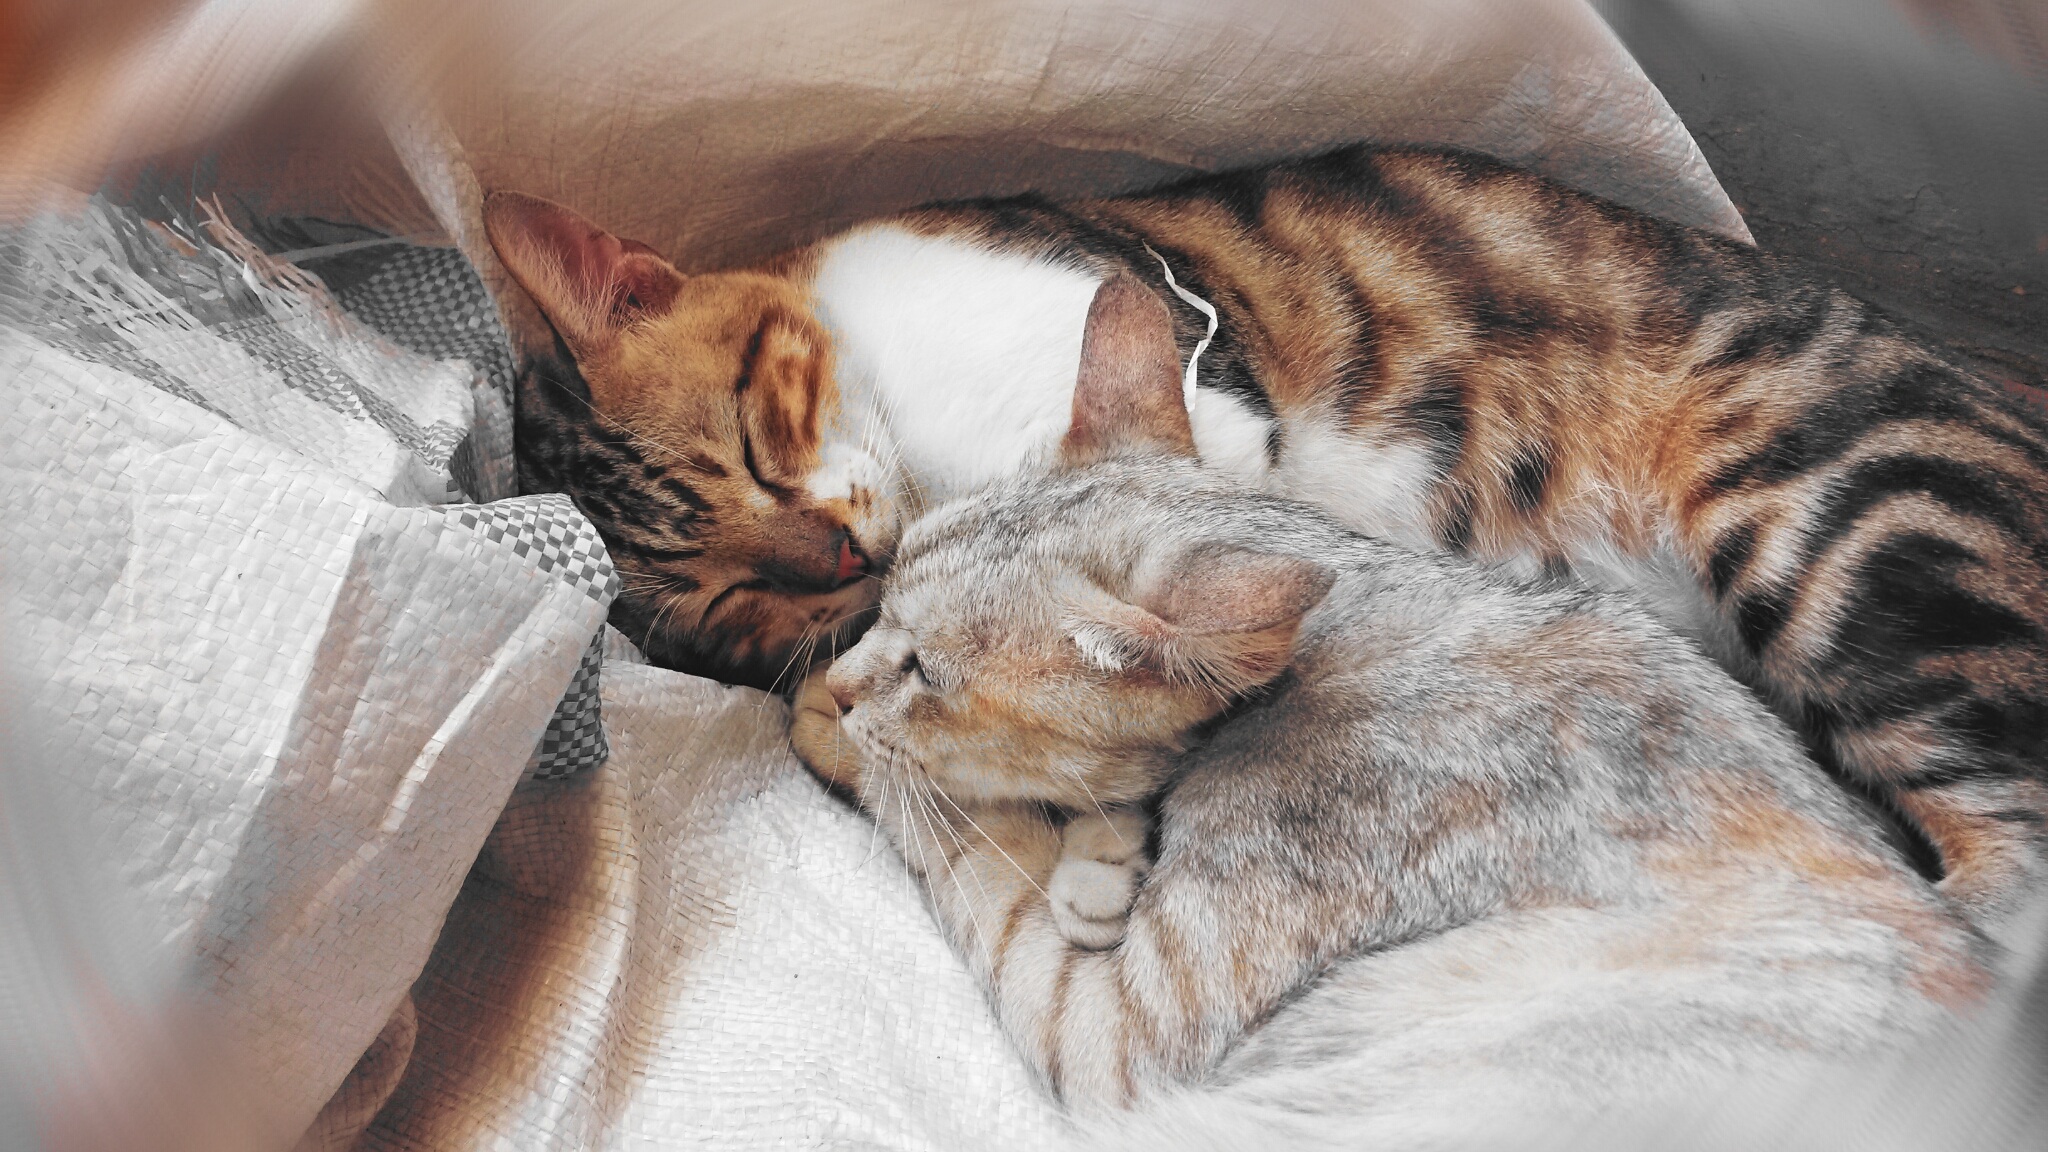
outdoor, pet, fur, kitten, cat, sleeping, brown, mammal, nap, close up, cats, nose, whiskers, sleep, eye, animals, skin, vertebrate, domestic, bengal, cuddling, small to medium sized cats, cat like mammal